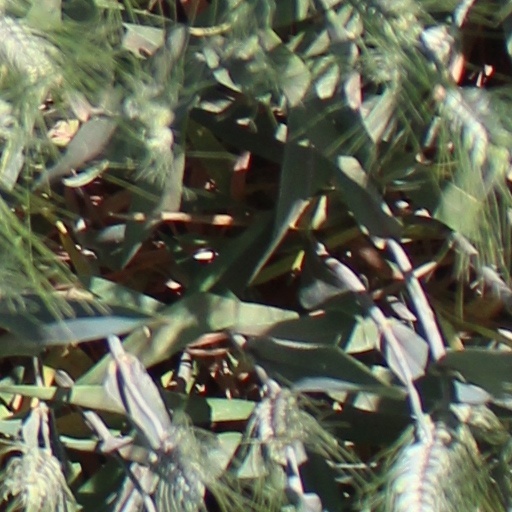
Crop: wheat